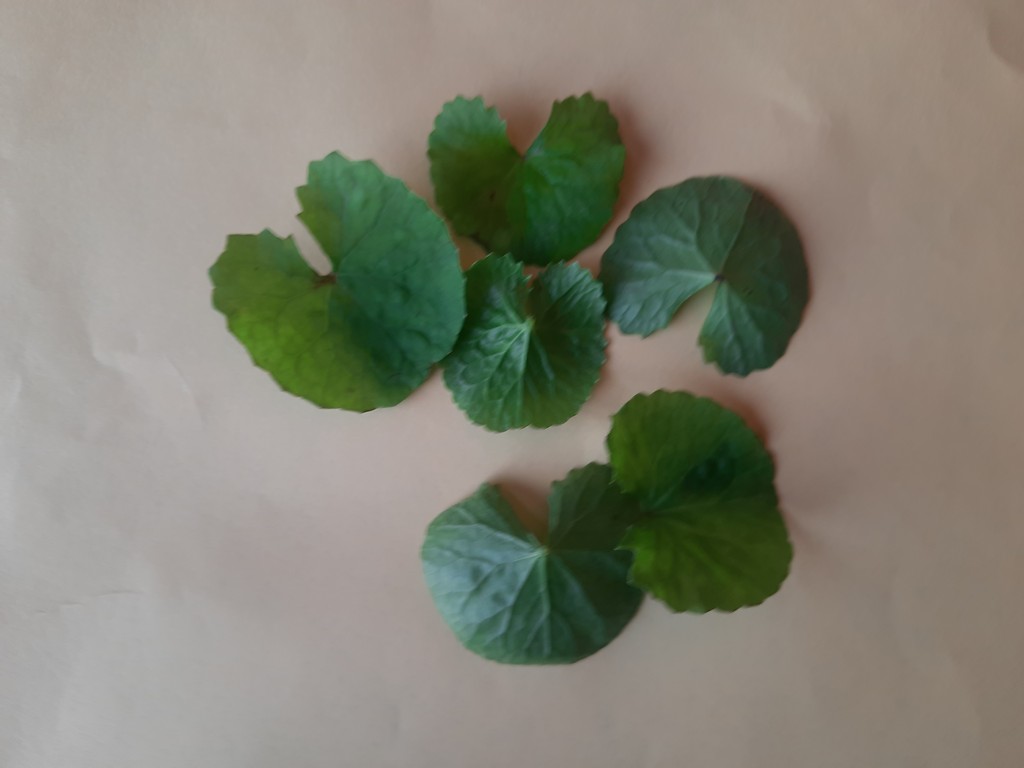
Label: Healthy